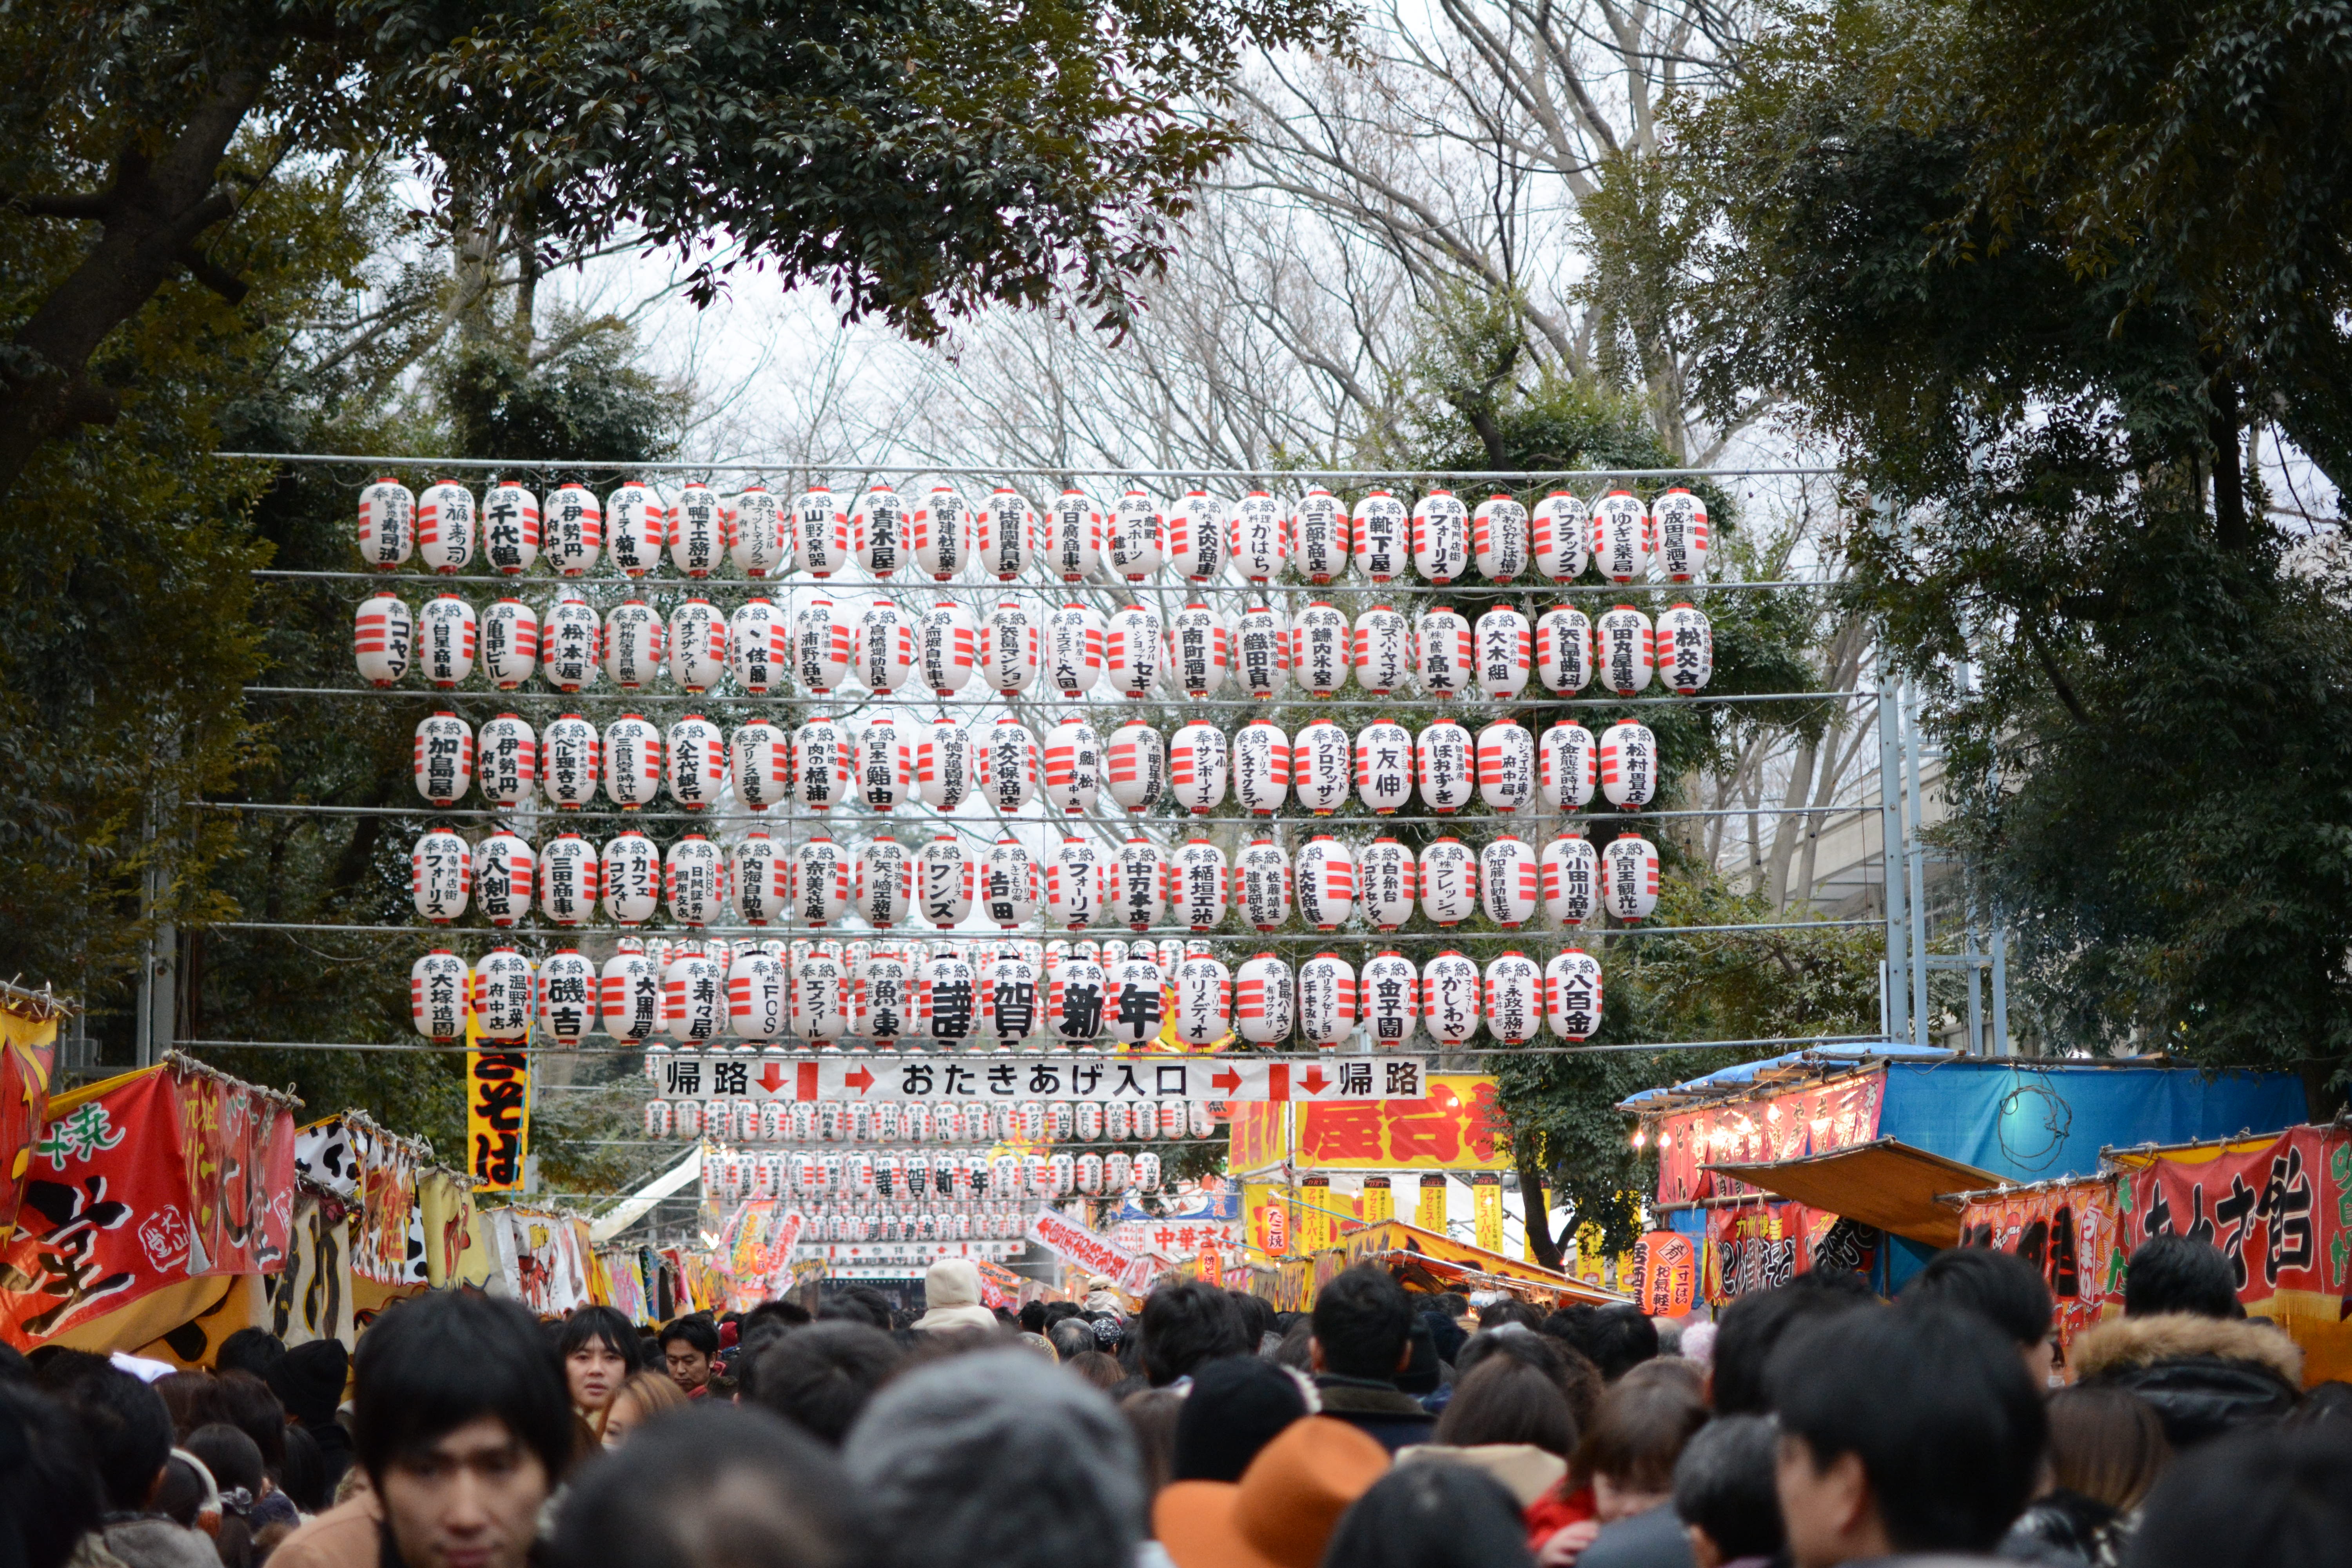
people, crowd, festival, shrine, new year's day